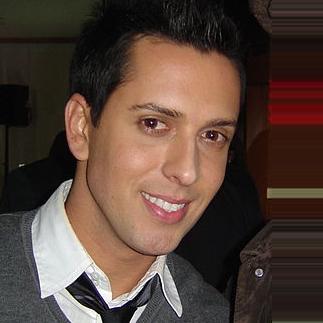
Age: 24